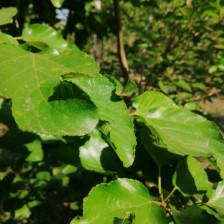
Variety: WhiteKing